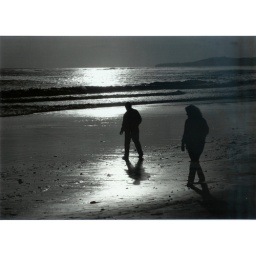
My mother and a random stranger looking for shells and stones along the coast near Monterey. (pardon the horrible scanning job)